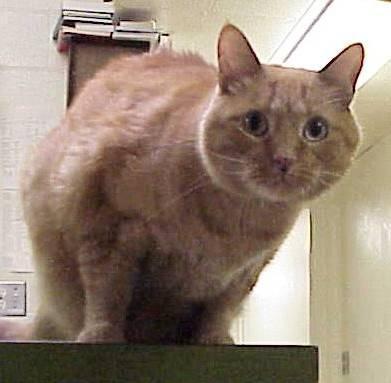
cat